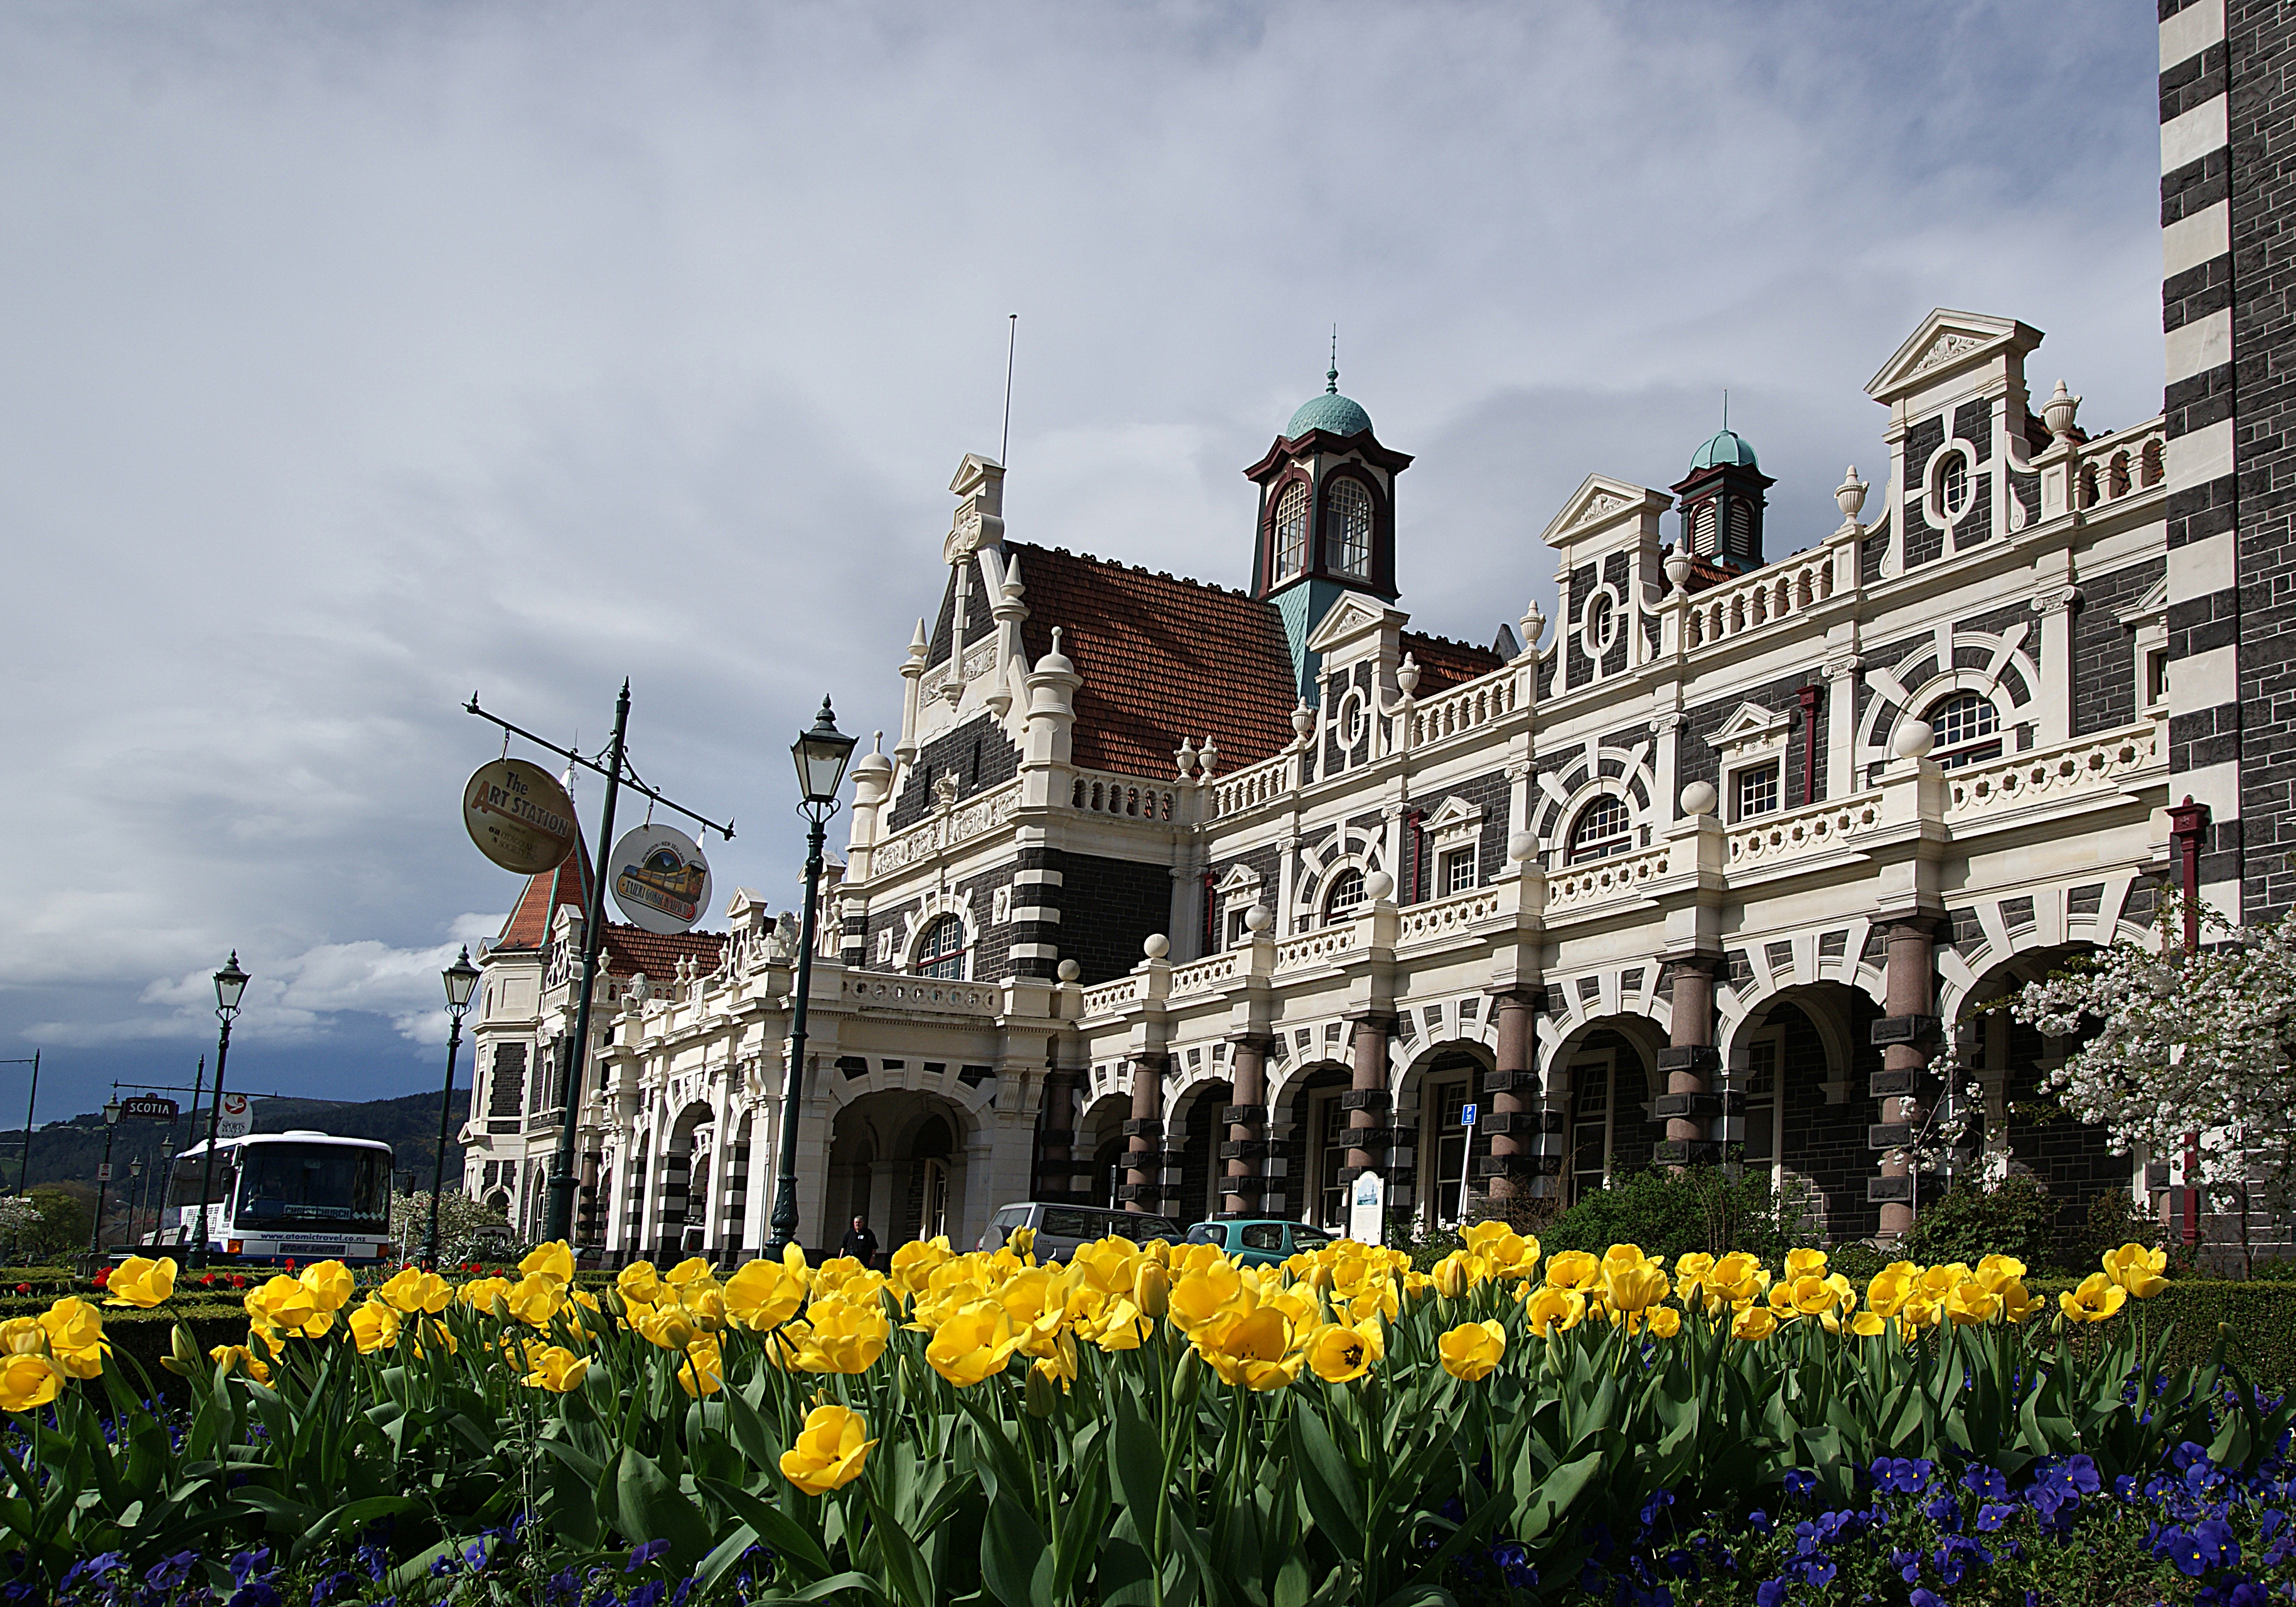
architecture, plant, flower, city, cityscape, landmark, tourism, dunedin, dunedinrailwaystation, sonydslra300, sightseeingdunedin, human settlement